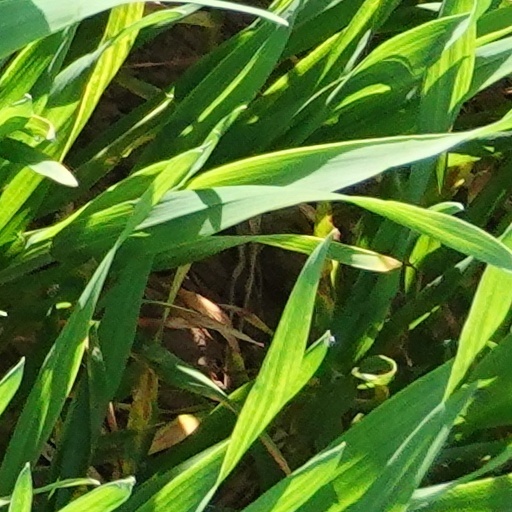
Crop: wheat